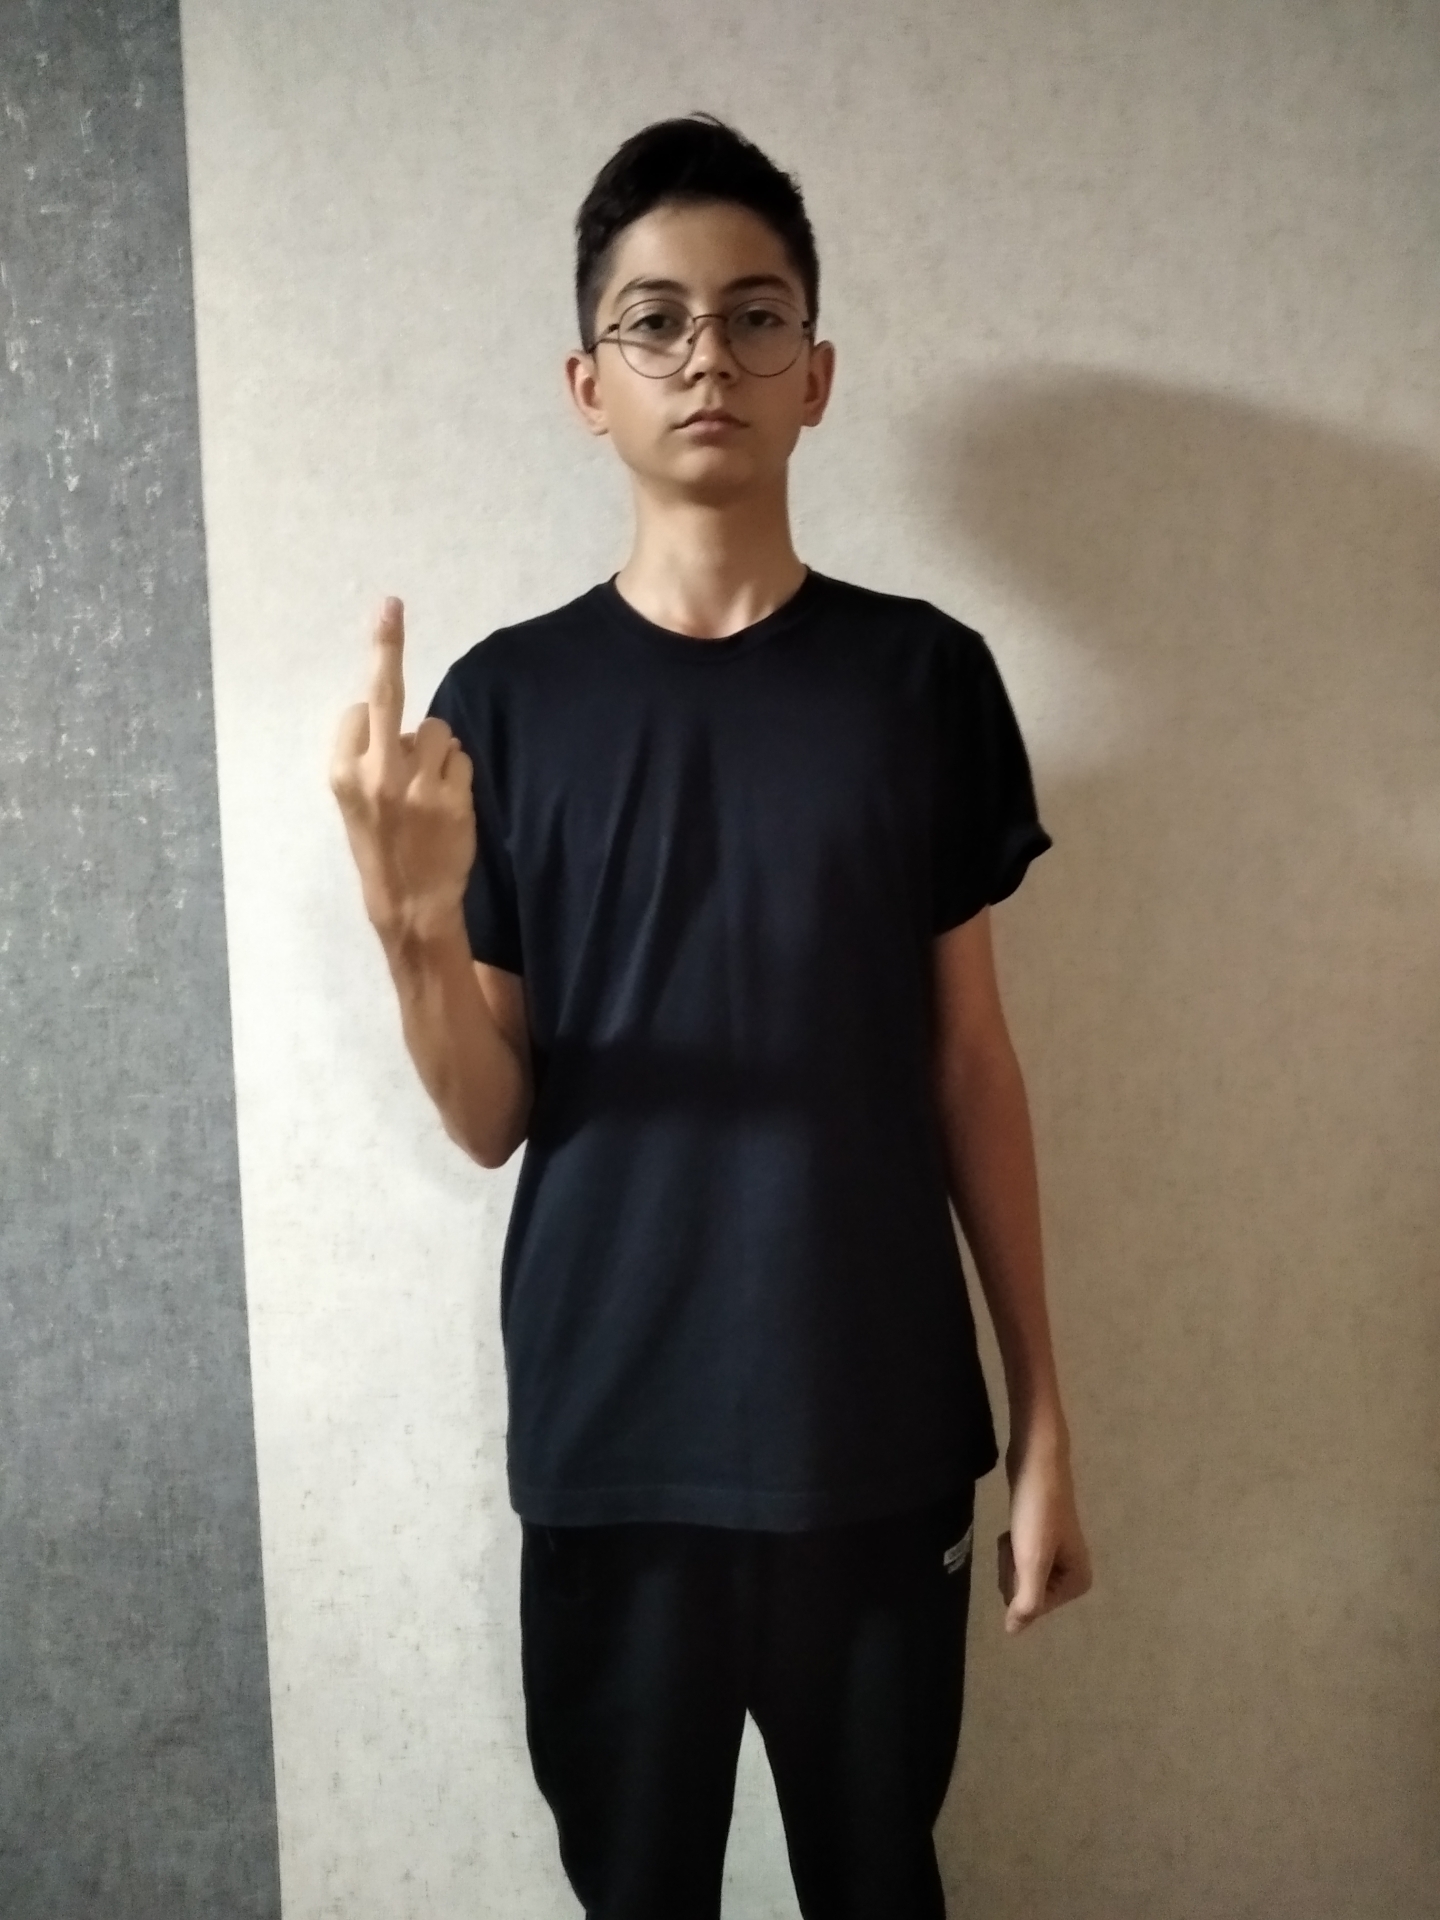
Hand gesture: middle_finger